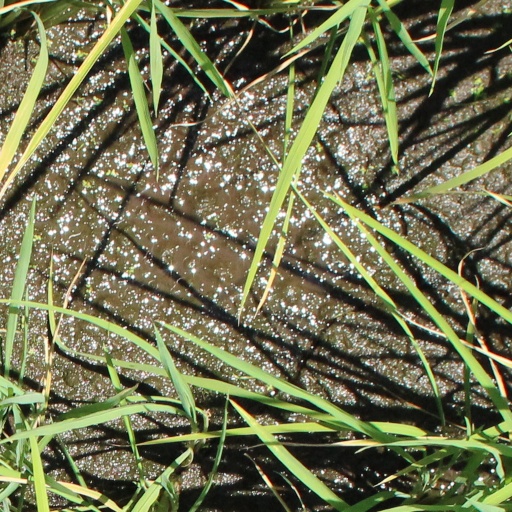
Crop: rice